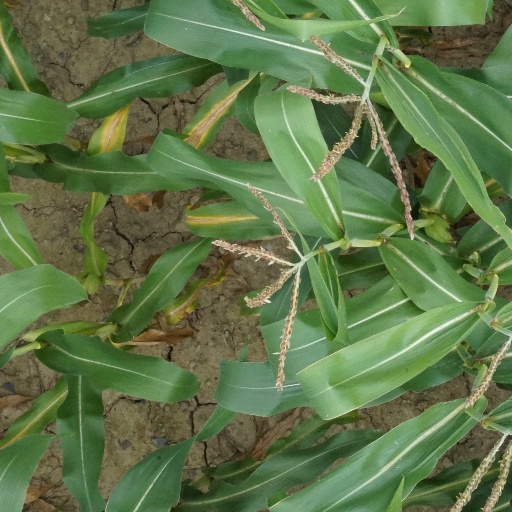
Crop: maize; corn